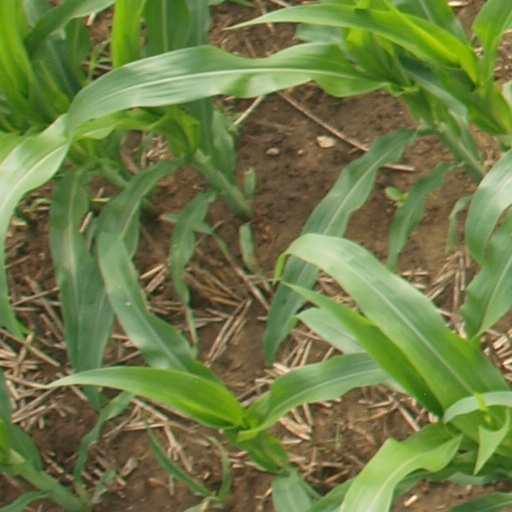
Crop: maize; corn